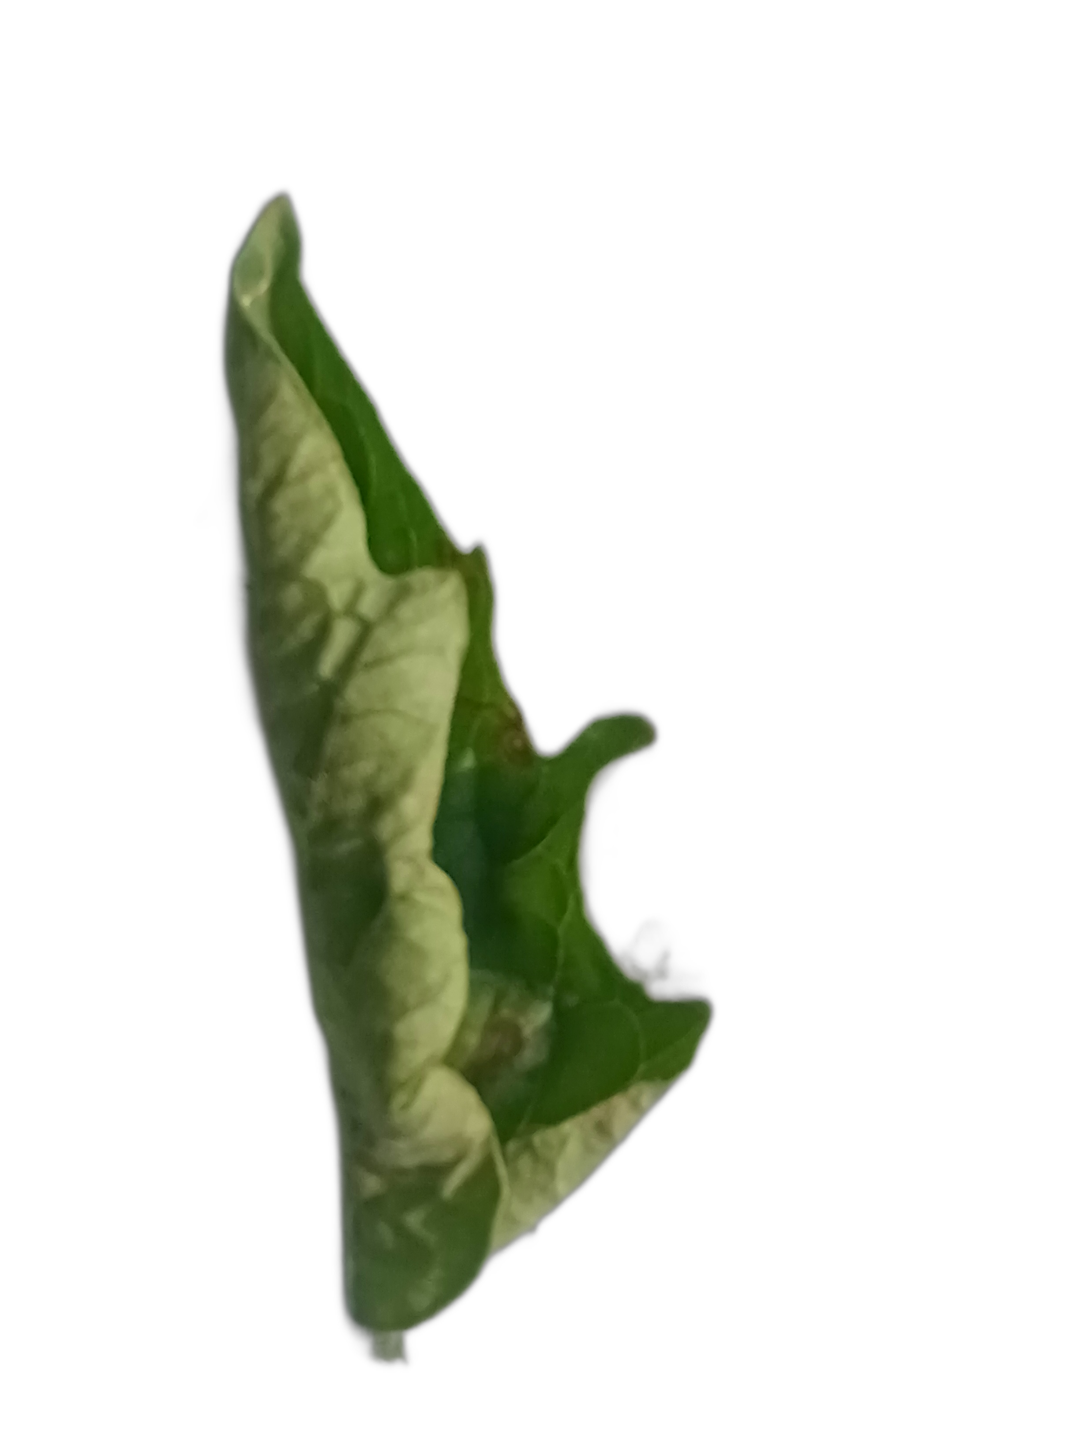
Crop: Tomato
Label: Mosaic